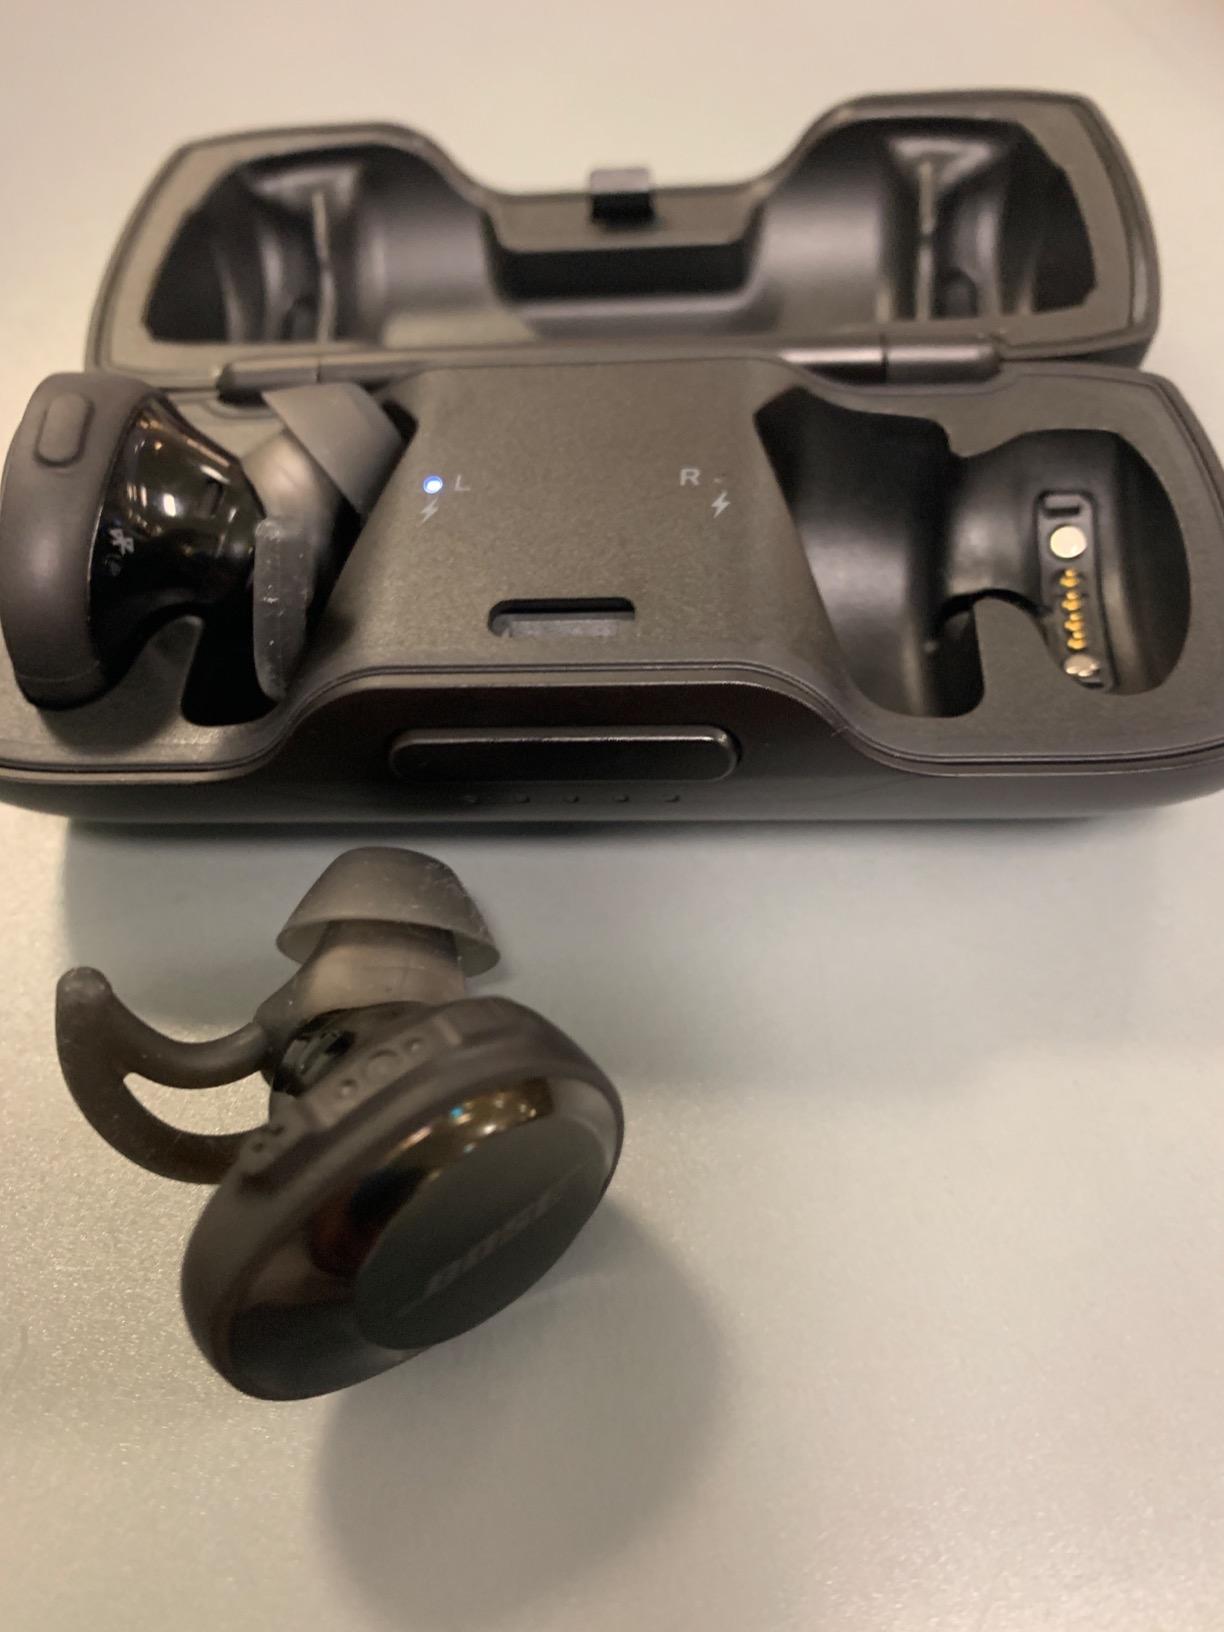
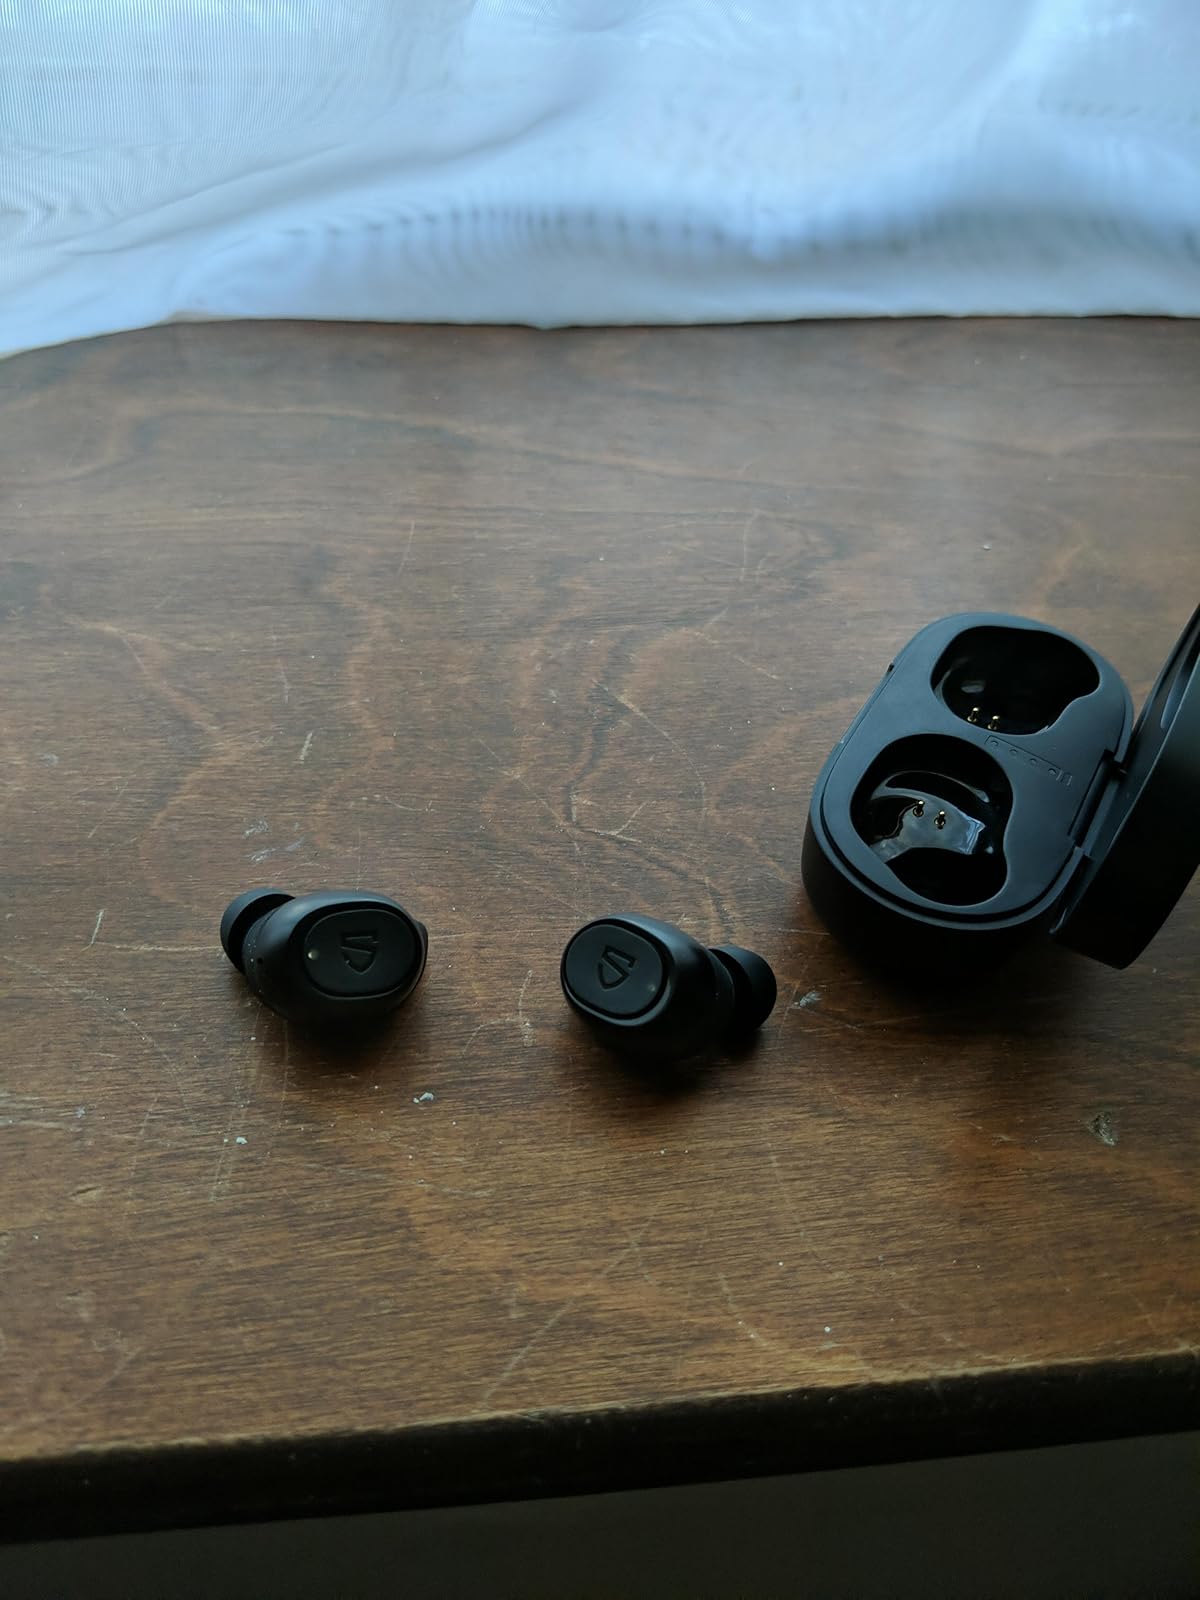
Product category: earbuds
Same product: no